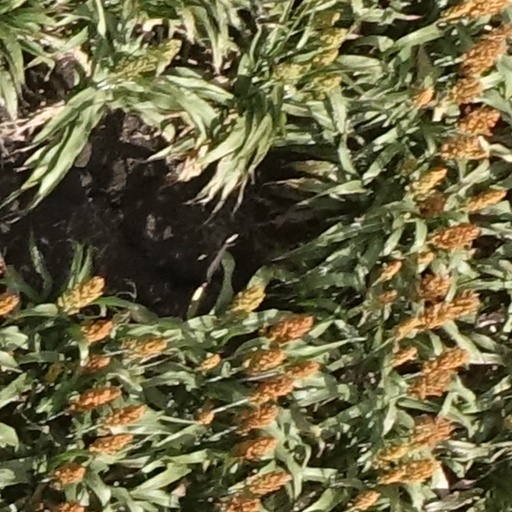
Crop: sorghum